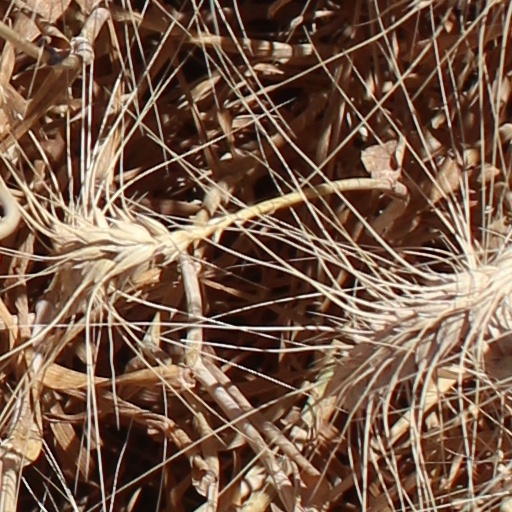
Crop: wheat